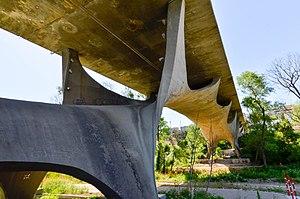
Cette liste de ponts d'Italie a pour vocation de présenter une liste de ponts remarquables d'Italie, tant par leurs caractéristiques dimensionnelles, que par leur intérêt architectural ou historique.
Potenza est une ville italienne, chef-lieu de la province homonyme et de la région de la Basilicate en Italie méridionale.
Le viadotto dell'Industria également connu sous le nom de pont de Basento ou pont de Musmeci, est un ouvrage constituant le lien routier entre la sortie « Potenza centre » sur la jonction du raccord autoroutier RA5 et les principales voies d'accès dans la zone sud de la ville.